Viktor Puskar

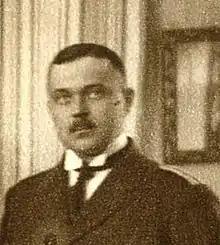
Viktor Puskar in 1920

Viktor Puskar VR I/1 ( in Viljandi – 12 April 1943 in Tartu) was an Estonian military commander (Colonel) during the Estonian War of Independence.